History of Algeria

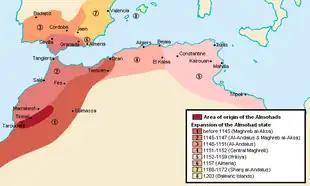
Phases of the expansion of the Almohad state

In early 1130, the Almohads finally descended from the mountains for their first sizeable attack in the lowlands. It was a disaster. The Almohads swept aside an Almoravid column that had come out to meet them before Aghmat, and then chased their remnant all the way to Marrakesh. They laid siege to Marrakesh for forty days until, in April (or May) 1130, the Almoravids sallied from the city and crushed the Almohads in the bloody Battle of al-Buhayra (named after a large garden east of the city). The Almohads were thoroughly routed, with huge losses. Half their leadership was killed in action, and the survivors only just managed to scramble back to the mountains.